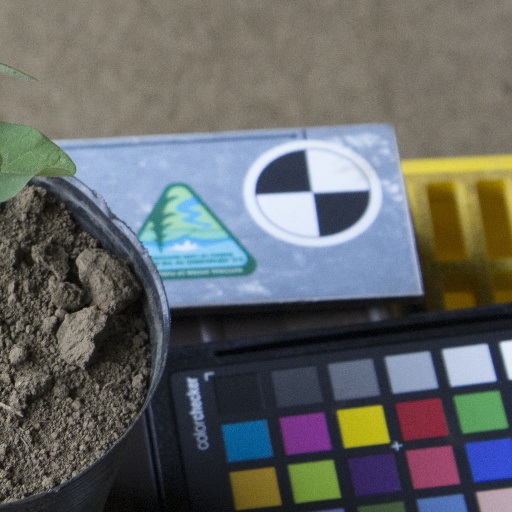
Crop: soybean